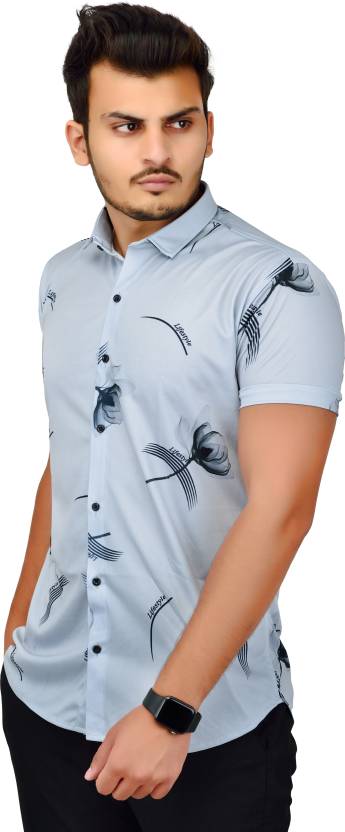
Product: Men Regular Fit Floral Print Casual Shirt
Price: ₹299
Colors: Grey
Pattern: Floral Print